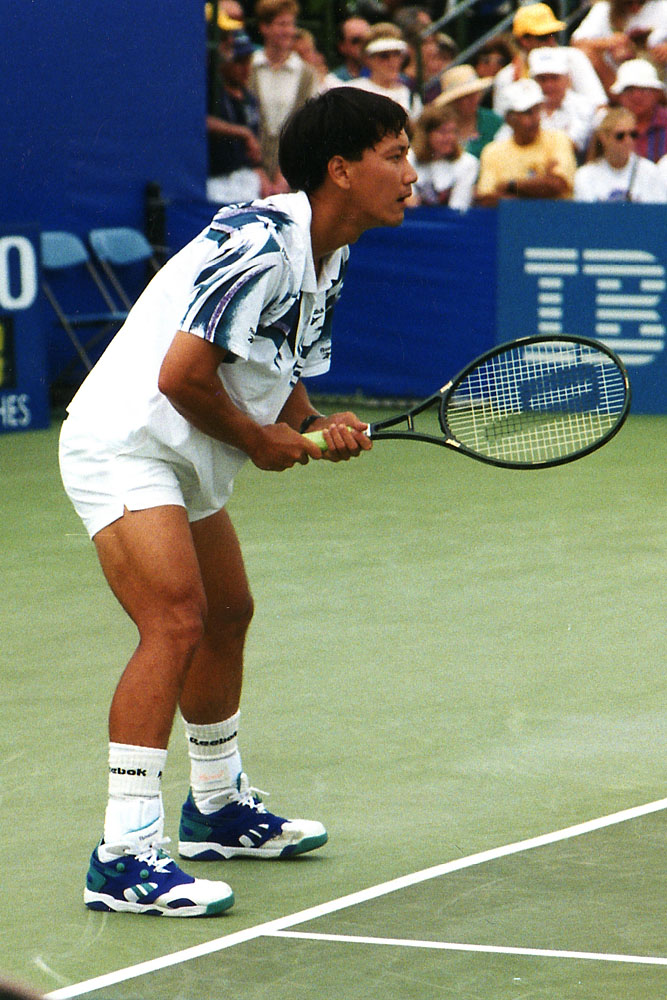
ไมเคิล ชาง

|image= Michael Chang.jpg
|caption= ชางในปี ค.ศ. 1994
|name= ไมเคิล ชาง
|residence= Orange County, California
|birth_place= Hoboken, New Jersey
|turnedpro= 1988
|retired= 2003
|plays= ถนัดขวา (แบ็คแฮนด์สองมือ)
|coach=José Higueras (1989)Carl Chang (tennis)|Carl Chang (1992–2003)
* &nbsp;Open Era tennis records – men's singles#Prize money|28th&nbsp;all-time&nbsp;leader&nbsp;in&nbsp;earnings
|tennishofyear= 2008
|tennishofid= michael-chang
|website= mchang.com
|singlestitles= 34
|highestsinglesranking= 2 (9 กันยายน 1996)
|AustralianOpenresult= F (1996 Australian Open – Men's Singles|1996)
|FrenchOpenresult= W (1989 French Open – Men's Singles|1989)
|Wimbledonresult= QF (1994 Wimbledon Championships – Men's Singles|1994)
|USOpenresult= F (1996 US Open – Men's Singles|1996)
|Othertournaments= yes
|Team = yes
|DavisCupresult = W (1990)
|MastersCupresult= F (1995 ATP Tour World Championships – Singles|1995)
|GrandSlamCupresult= F (Grand Slam Cup#1991|1991, Grand Slam Cup#1992|1992)
|Olympicsresult=2R (Tennis at the 1992 Summer Olympics – Men's Singles|1992)
|doublestitles= 0
|highestdoublesranking= 199 (19 เมษายน 1993)
|updated= July 5, 2014
ไมเคิล ชาง (Michael Chang) เกิดวันที่ 22 กุมภาพันธ์ ค.ศ. 1972 เป็นนักเทนนิสชาวอเมริกัน บิดา มารดาเป็นชาวไต้หวัน เป็นนักเทนนิสชายที่อายุน้อยที่สุดที่สามารถชนะแกรนด์สแลม (เทนนิส)|แกรนด์สแลมประเภทเดี่ยว เมื่อเขาชนะเฟรนช์โอเพนในปี ค.ศ. 1989 ขณะที่เขาอายุ 17 ปี 4 เดือน เป็นที่รู้จักด้านความเร็วบนคอร์ตและจิตใจที่ต่อสู้
==อ้างอิง==
หมวดหมู่:นักเทนนิสชาวอเมริกัน
หมวดหมู่:นักธุรกิจอสังหาริมทรัพย์ชาวอเมริกัน
หมวดหมู่:นักลงทุนชาวอเมริกัน
หมวดหมู่:ชาวอเมริกันเชื้อสายจีน
หมวดหมู่:ชาวอเมริกันเชื้อสายไต้หวัน